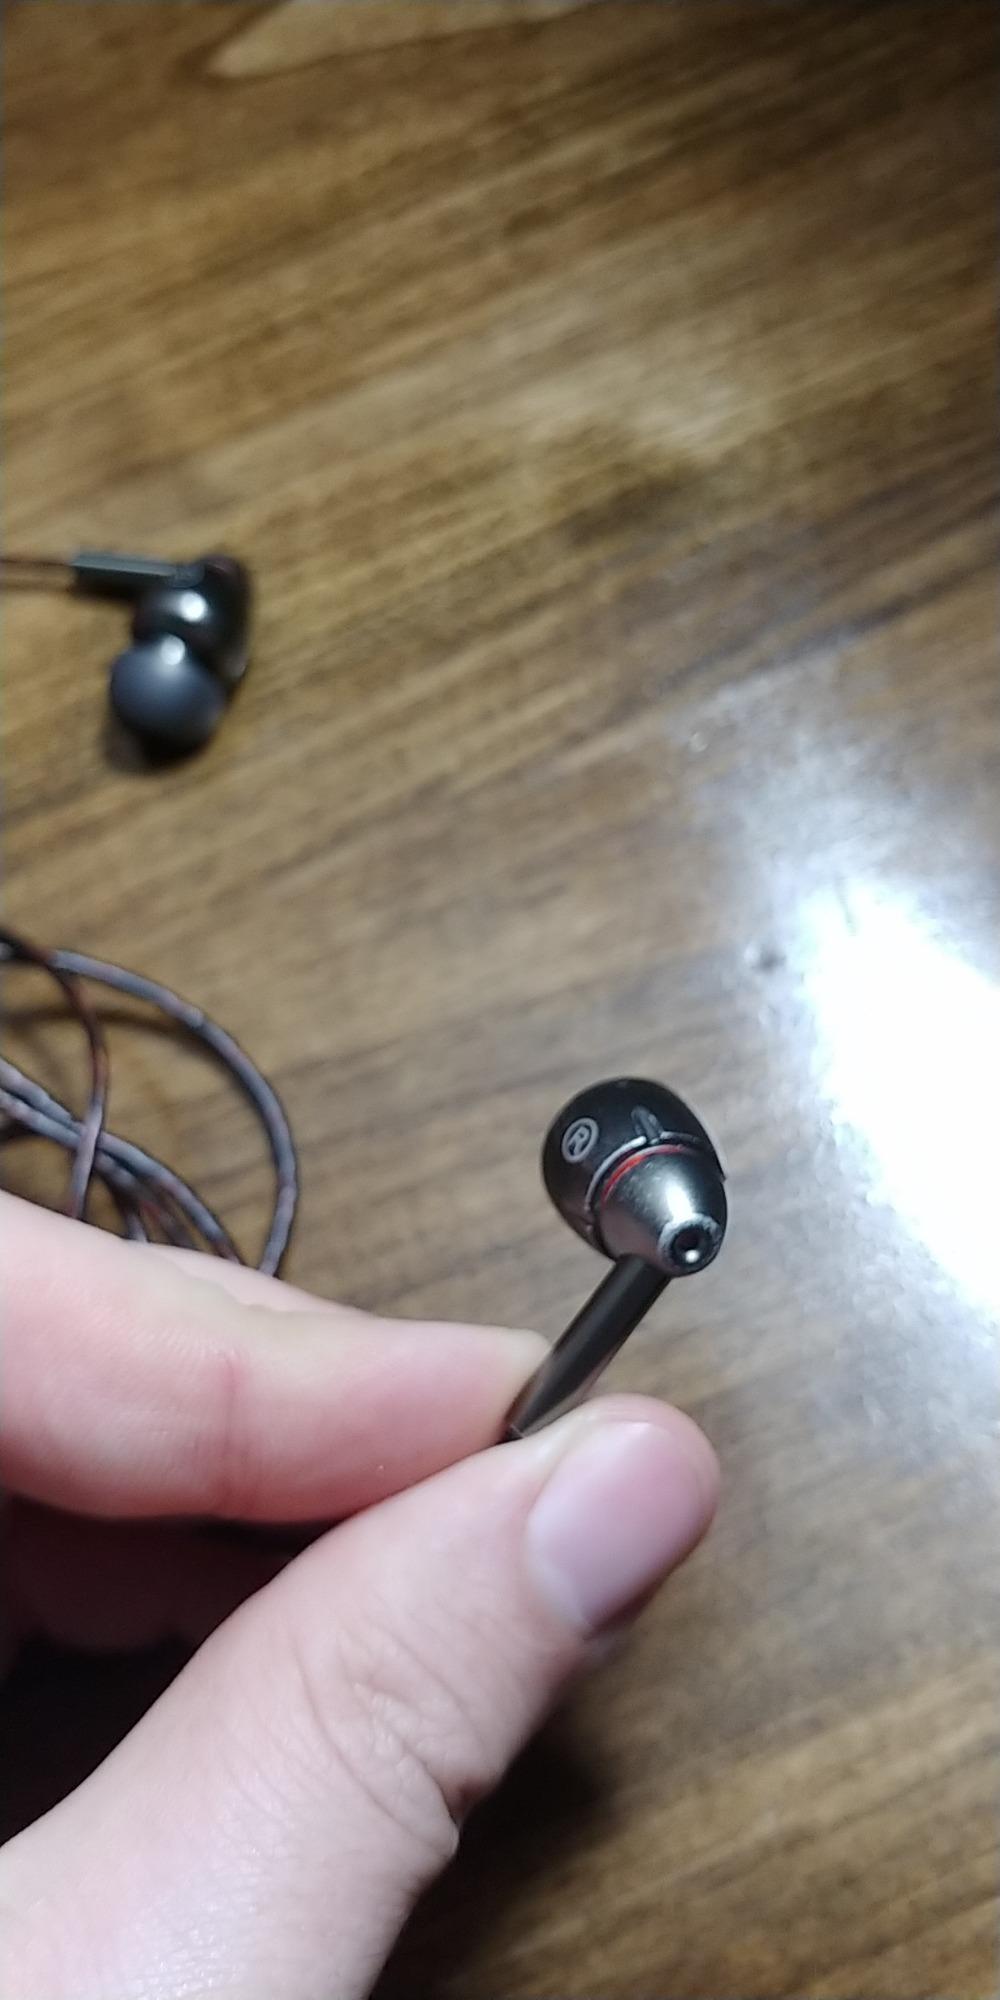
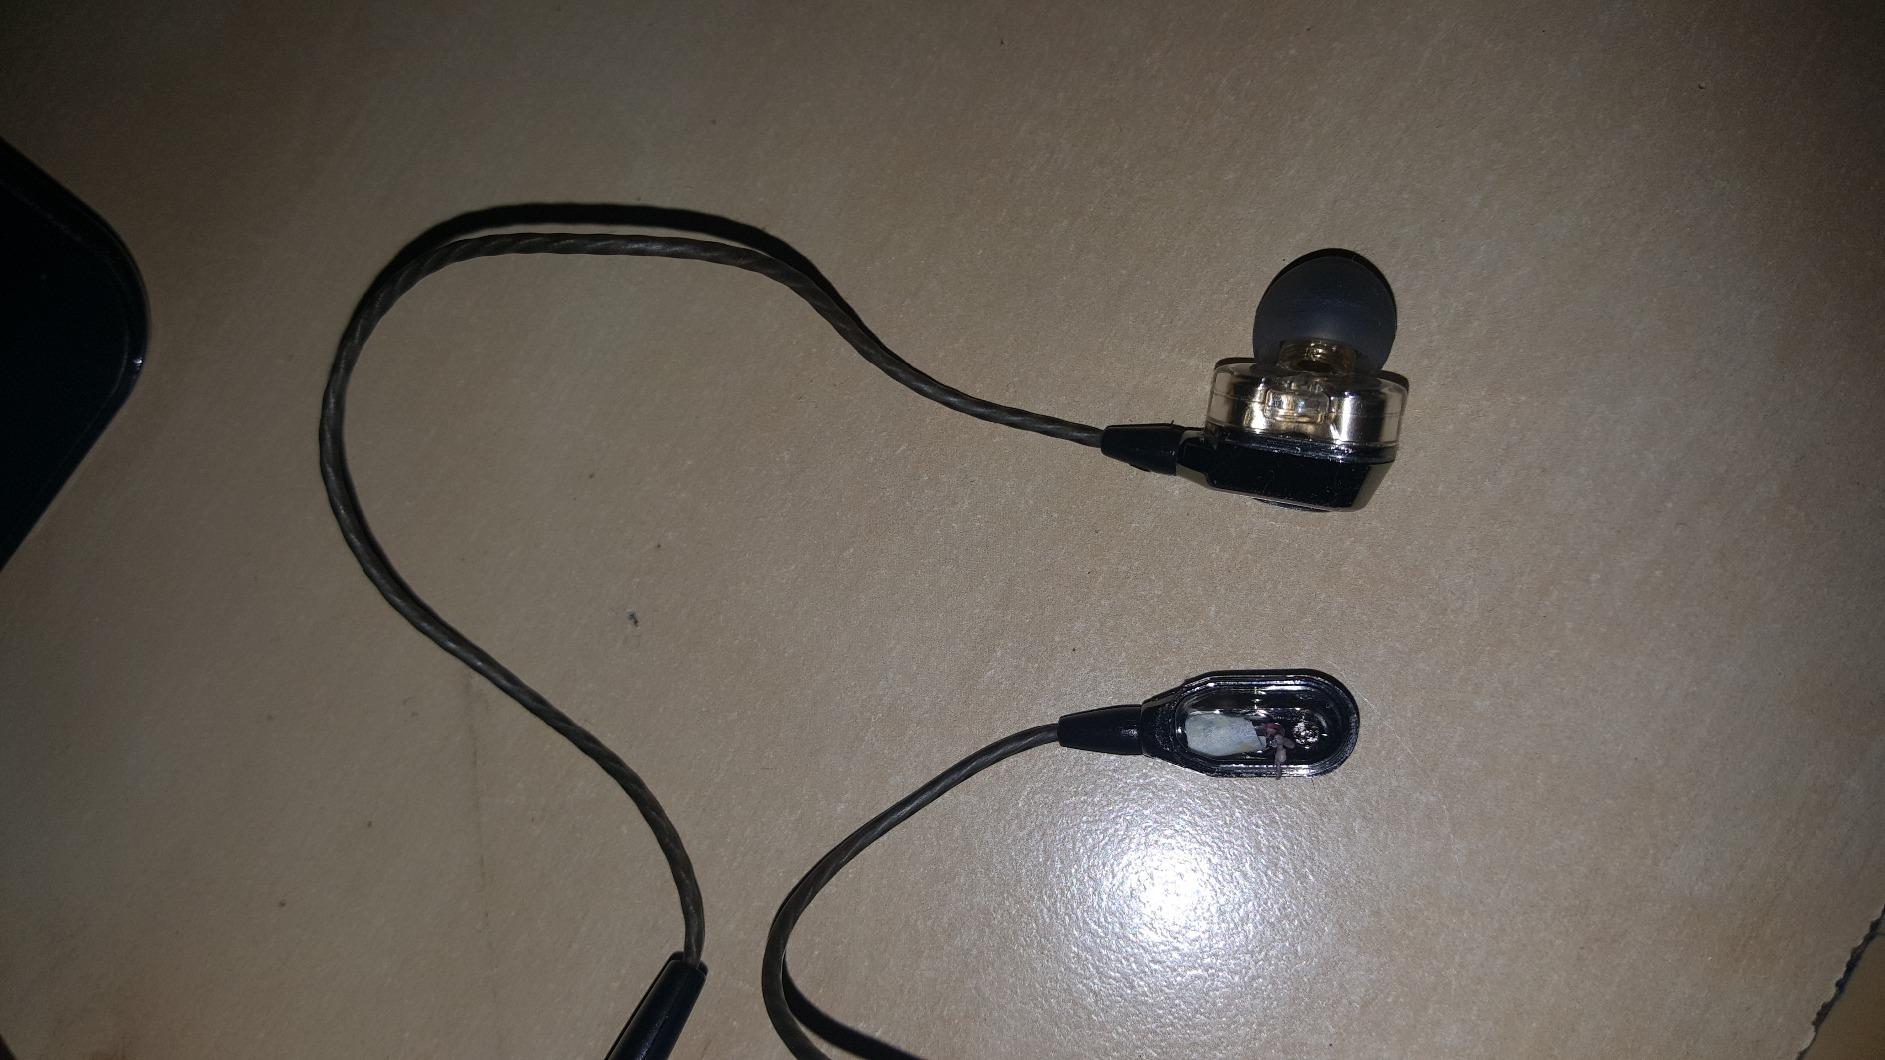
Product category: headphones
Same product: no